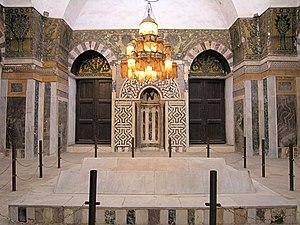
Ancienne ville de Damas (République arabe syrienne) Español: Ciudad vieja de Damasco 日本語: 古都ダマスクス 中文: 大马士革古城